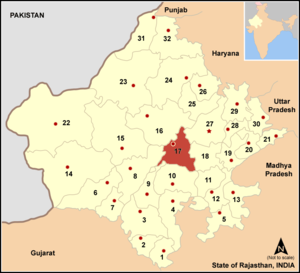
Le district d'Ajmer est un district de l'État du Rajasthan en Inde.